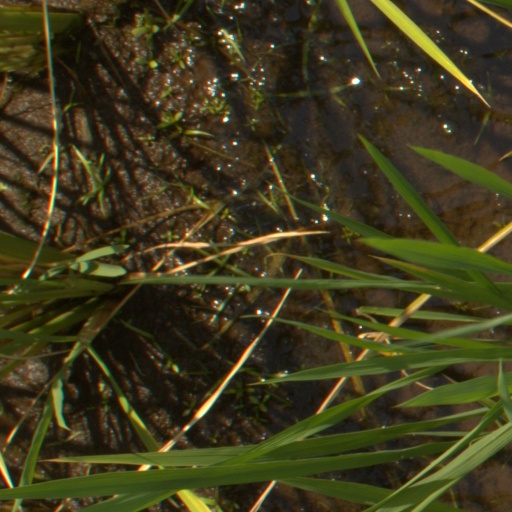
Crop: rice